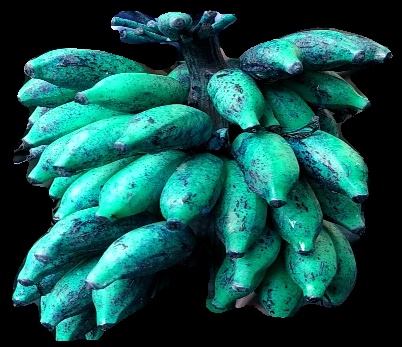
Variety: rasbale
Grade: grade3